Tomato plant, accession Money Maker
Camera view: tilt-top (135 deg); turntable rotation: 150 degrees
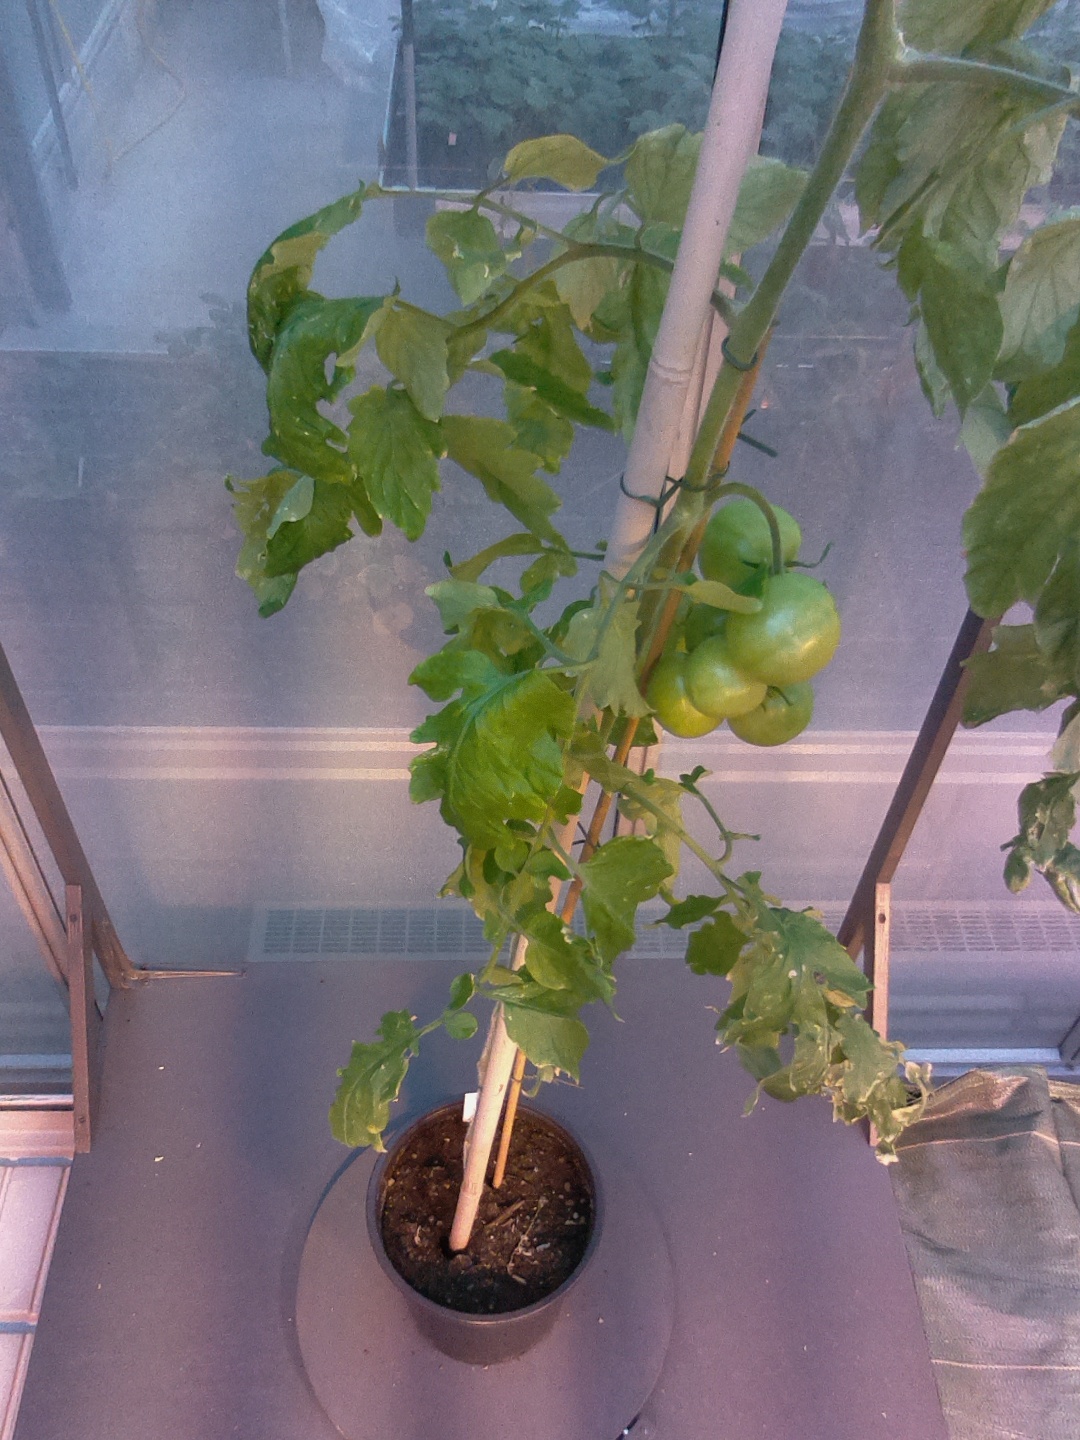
BBCH growth stage 78: 80% -90% of final fruit size